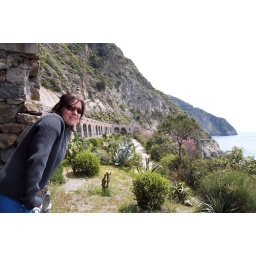
Walking along the footpath between the 5 towns, this time it was built into the hill underneath the train tracks.